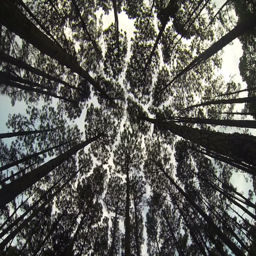
a wide angle view from below of a pine forest with a bright sky